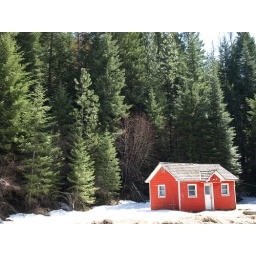
The little red house in Troy still has snow. So magical.